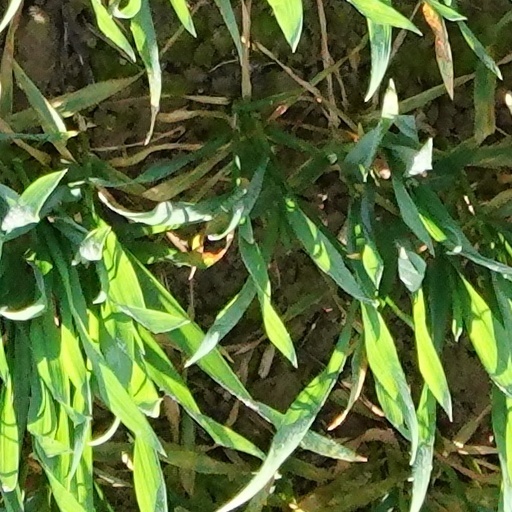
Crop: wheat